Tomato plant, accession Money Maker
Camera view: tilt-top (135 deg); turntable rotation: 240 degrees
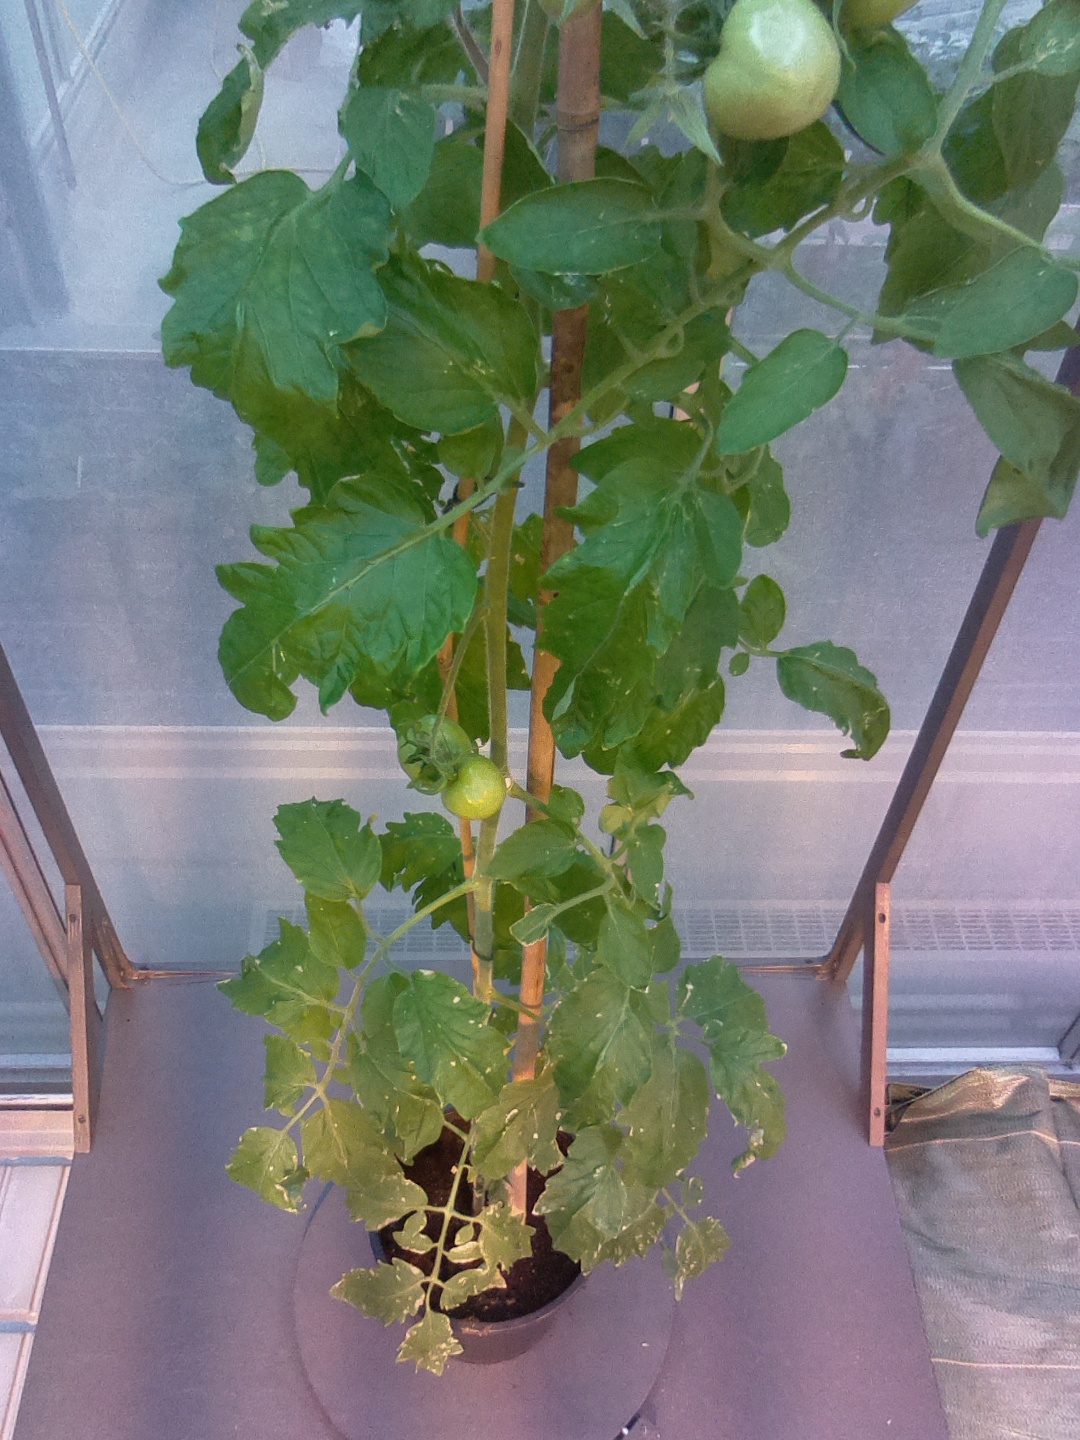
BBCH growth stage 74: 40%-50% of final fruit size